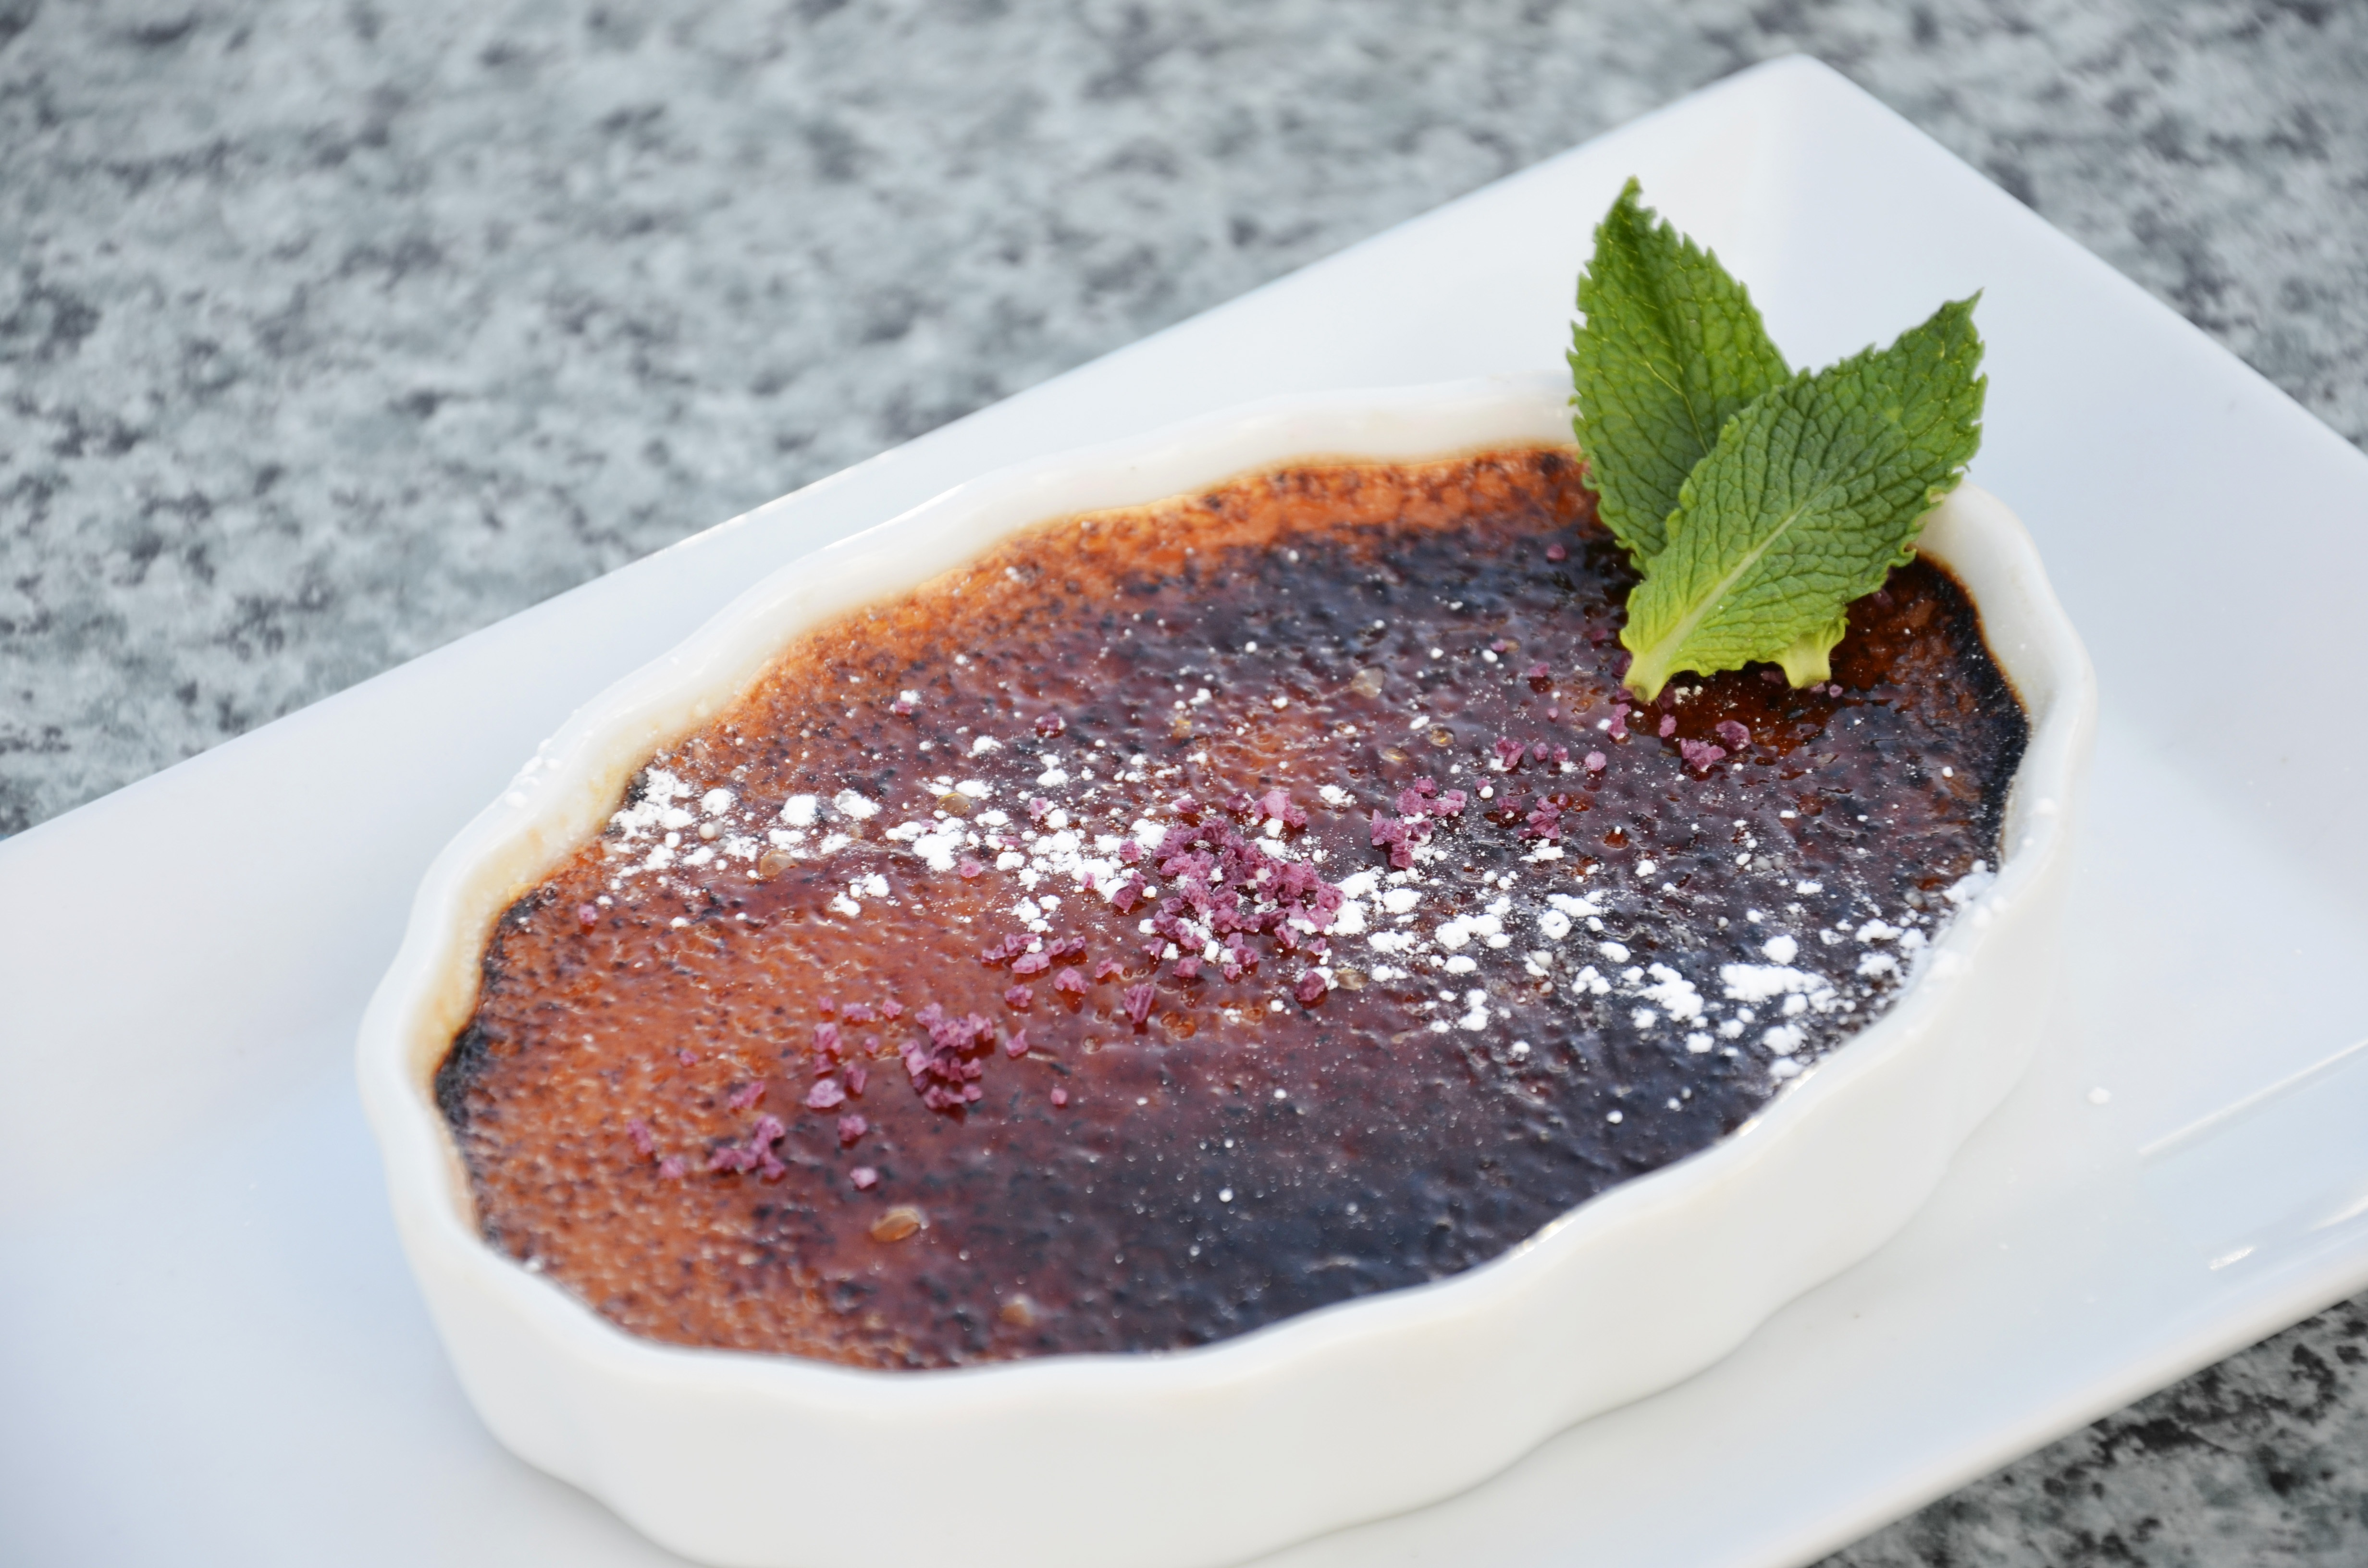
fruit, berry, sweet, dish, meal, food, produce, breakfast, gourmet, dessert, cuisine, cream, delicious, homemade, creme brulee, chocolate cake, sugar, tasty, yummy, pudding, caramelized, burnt creme, crema catalana, trinity cream, chocolate brownie